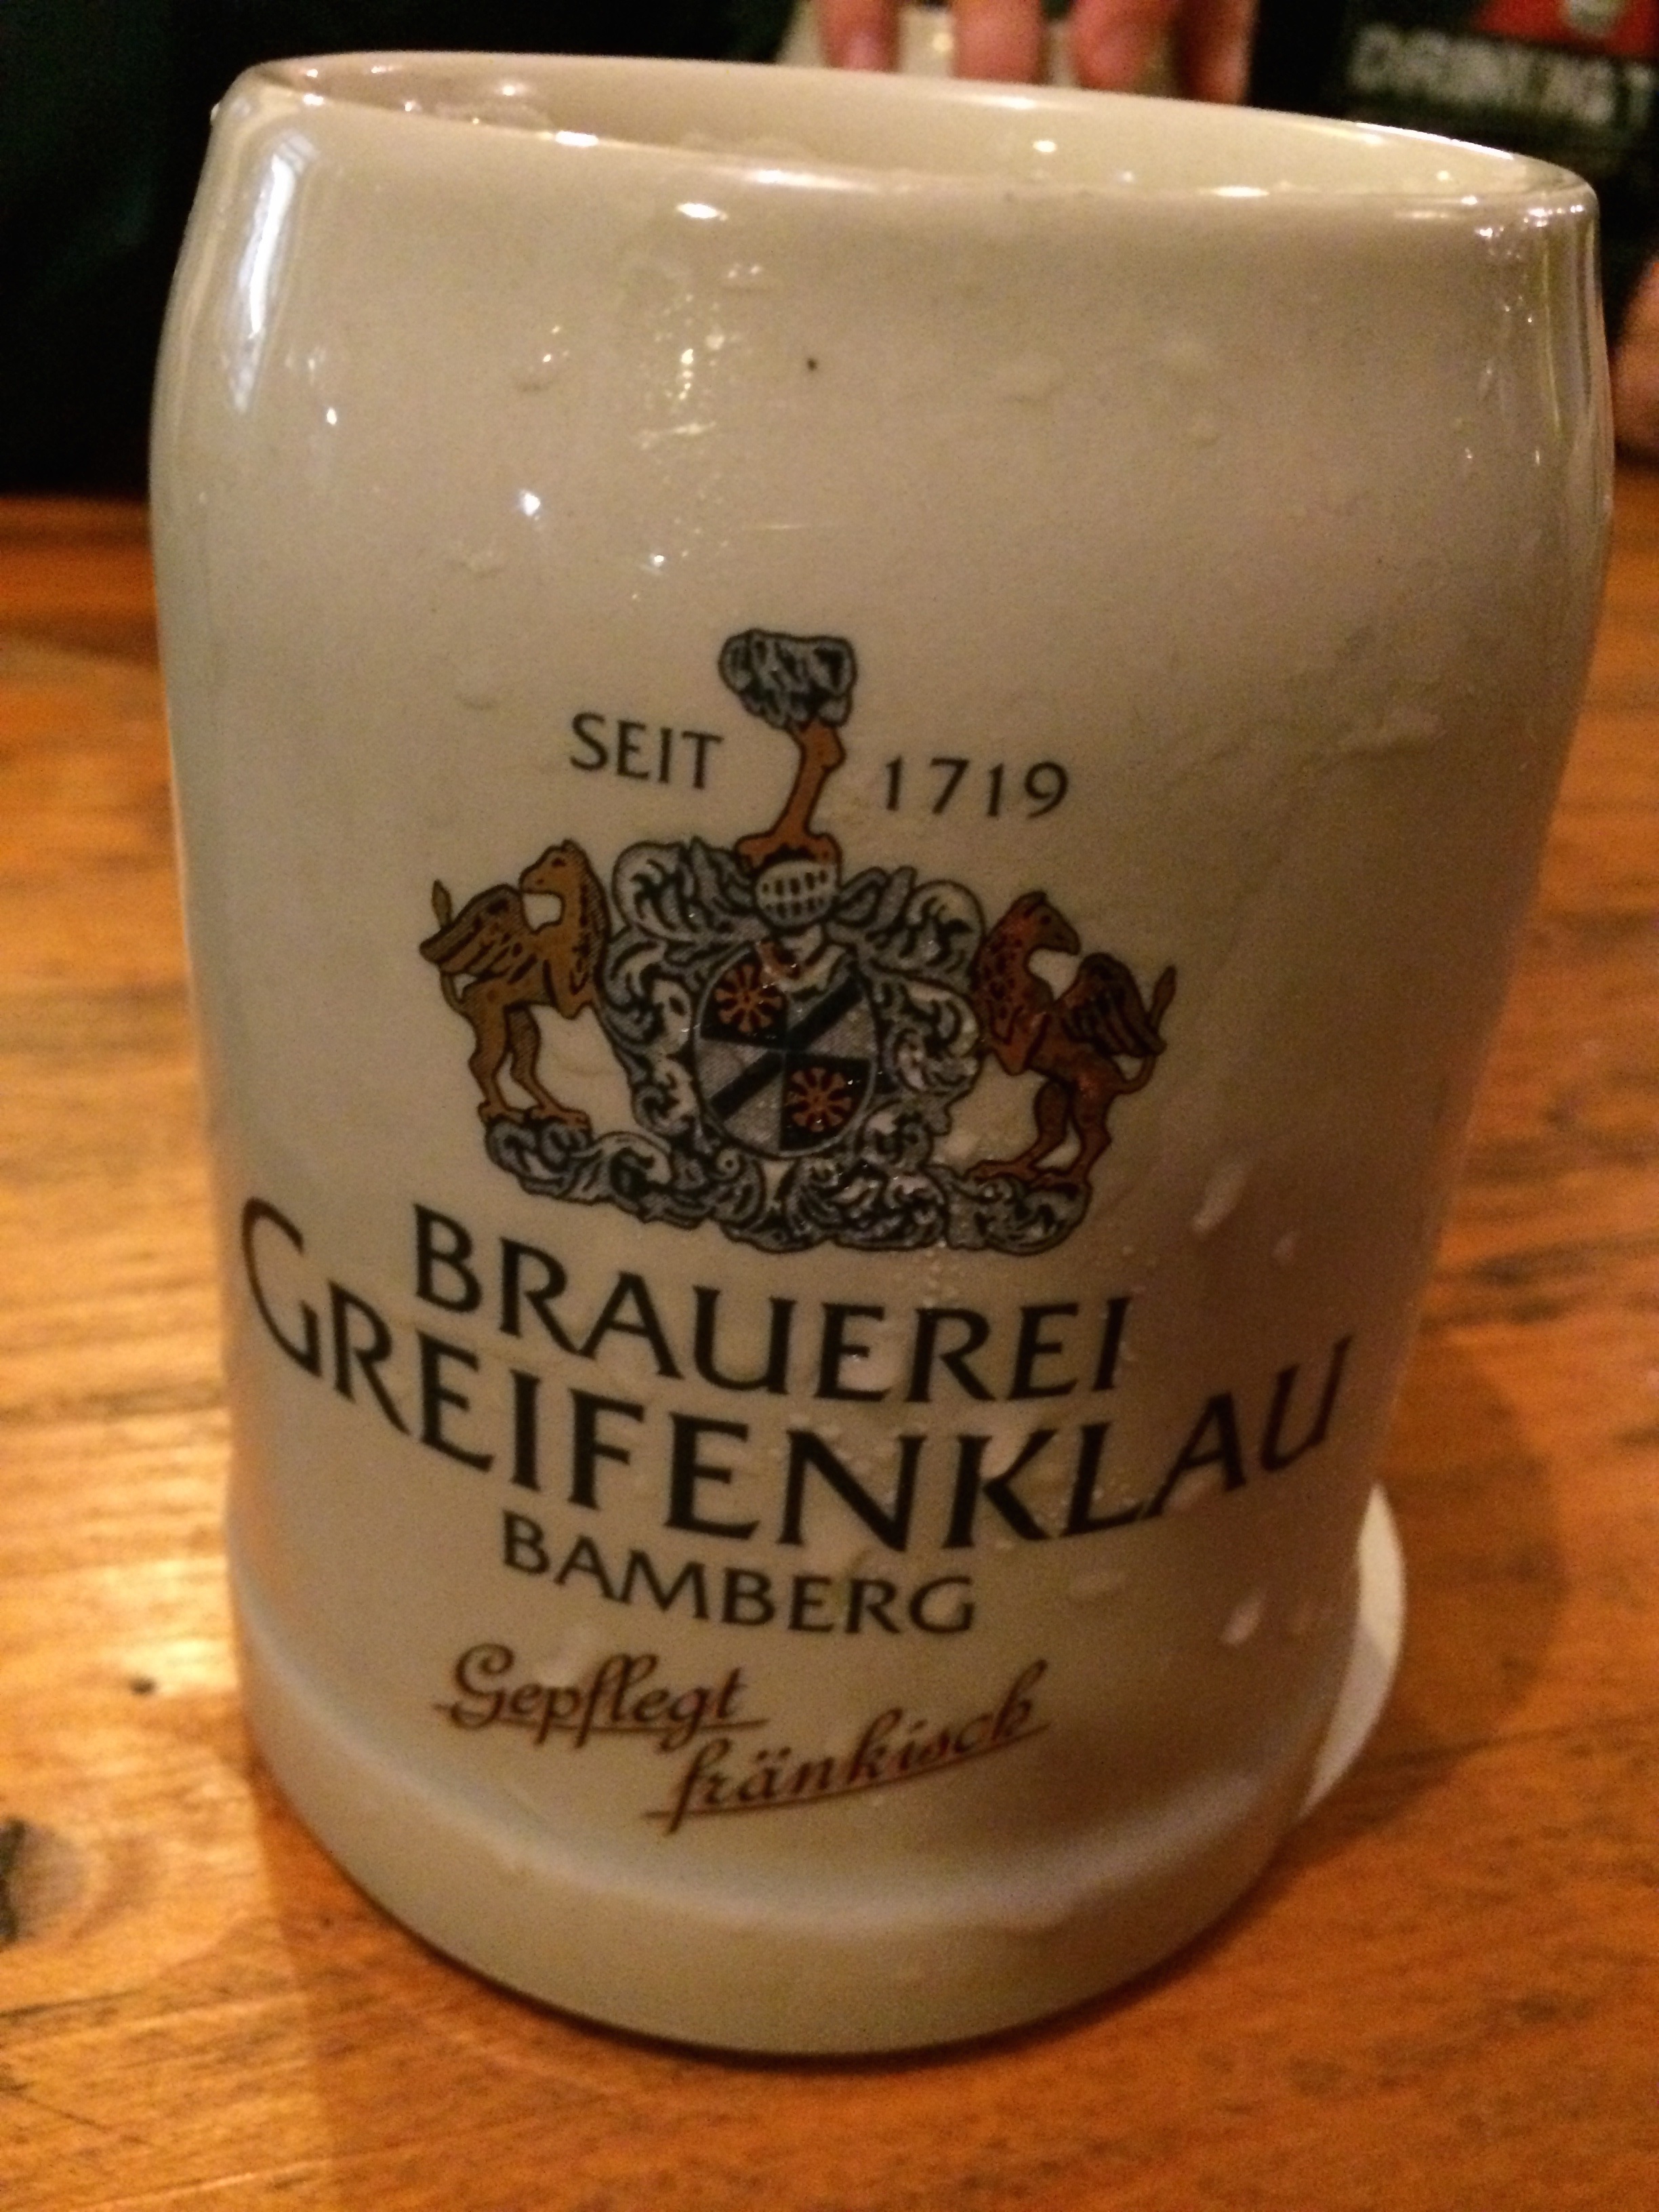
food, drink, candle, lighting, beer, germany, liqueur, brewery, flavor, alcoholic beverage, distilled beverage, pint us, pint glass